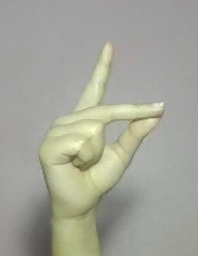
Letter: ta